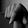
ASL letter: Q